Michaelsberg Abbey, Bamberg

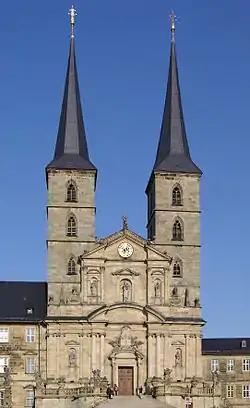
West front of the "Michaelskirche", the former abbey church

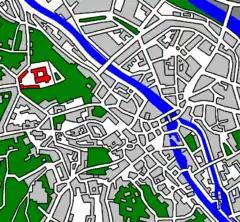
Position of the abbey in the Bamberg old town

Michaelsberg Abbey or Michelsberg Abbey, also St. Michael's Abbey, Bamberg ( or "Michelsberg") is a former Benedictine monastery in Bamberg in Bavaria, Germany. After its dissolution in 1803 the buildings were used for the almshouse "Vereinigtes Katharinen- und Elisabethen-Spital", which is still there as a retirement home. The former abbey church remains in use as the Michaelskirche.